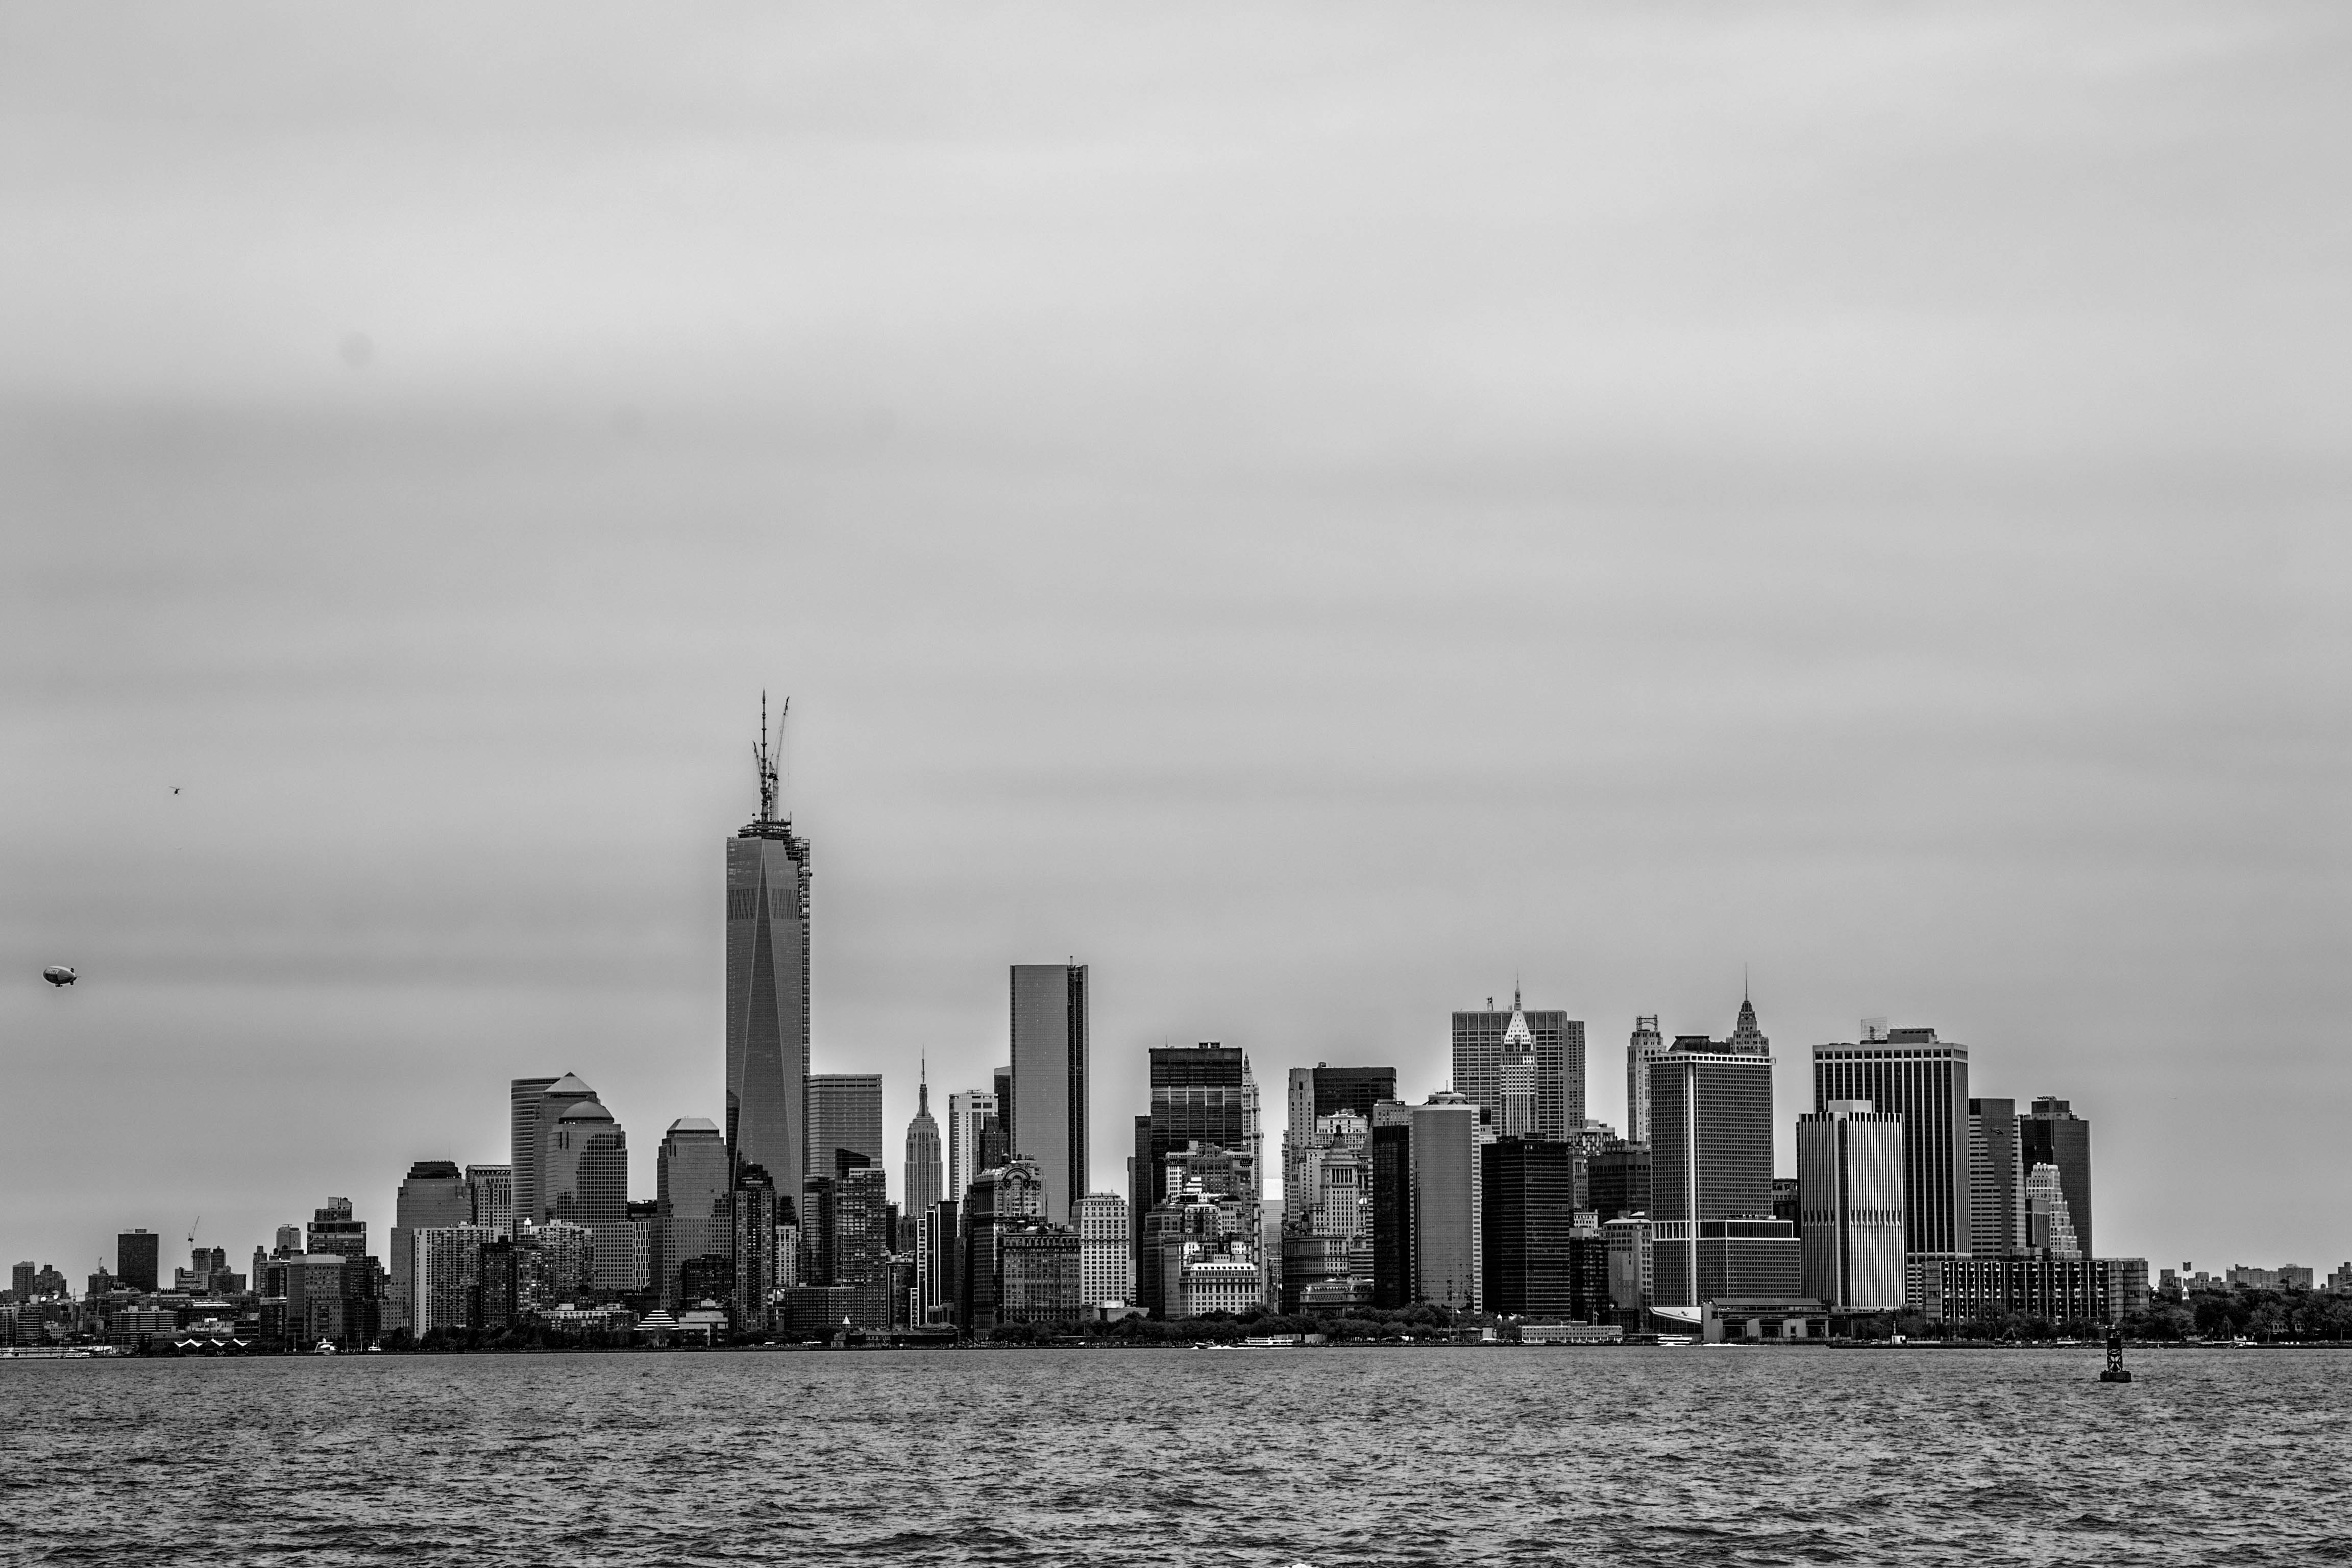
horizon, black and white, skyline, photography, city, skyscraper, manhattan, cityscape, downtown, dusk, tower, monochrome, tower block, newyork, metropolis, statenislandferry, urban area, monochrome photography, geographical feature, atmospheric phenomenon, human settlement